Q20 and Q44 buses

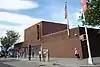
A Q20/44 bus stop at Queensboro Hill Library

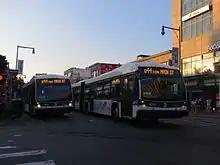
Two 2012 Nova Bus articulated LFSs (5916 & 5928) in Flushing, Queens in July 2015, five months before implementation of Select Bus Service.

The Q20 shares the mostly same routing as the Q44 between Jamaica and Whitestone — except in Jamaica, where it takes Jamaica Av, before diverging west towards its terminal in College Point near Flushing Bay. The Q20 branches off at 20th Avenue, running along the northern edge of the former Flushing Airport and serving a large shopping center. Prior to 2025, this was labeled the Q20A to distinguish from the former Q20B, which turned west farther north at 14th Avenue, running through a much more residential area. The Q20 provides local service, running at all times.